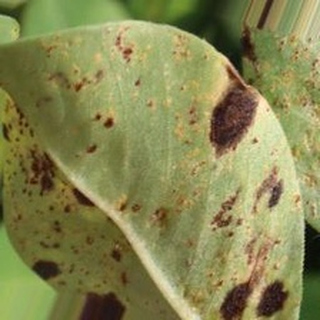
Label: groundnut_rust